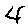
Label: 4